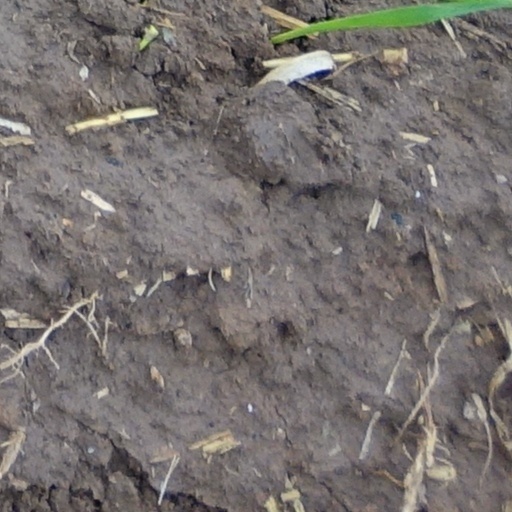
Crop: wheat